Barclays

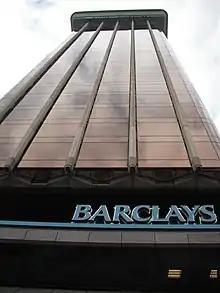
Former Madrid headquarters at Torres de Colón

Barclays Bank International expanded its business in 1980 to include commercial credit and took over American Credit Corporation, renaming it Barclays American Corporation.